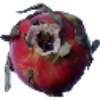
Label: Pitahaya Red 1